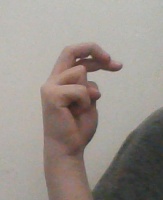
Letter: zay